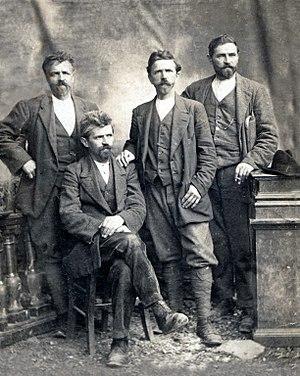
4 des 5 frères Cobai
Louis Cobai, né le 11 novembre 1885 à Monteaperta, alors commune de Platischis et actuellement commune de Taipana, région Frioul-Vénétie Julienne en Italie et mort le 22 mars 1942 à Carling est un maître d'œuvre, soldat et héros de la Première Guerre mondiale. Sa famille a donné son nom à la bourgade homonyme borgo Cobai de la localité de Monteaperta, province d'Udine. Une rue de la ville de Mudgeeraba de la province du Queensland en Australie porte également le nom de Cobai drive dédiée à Louis Cobai par ses descendants.